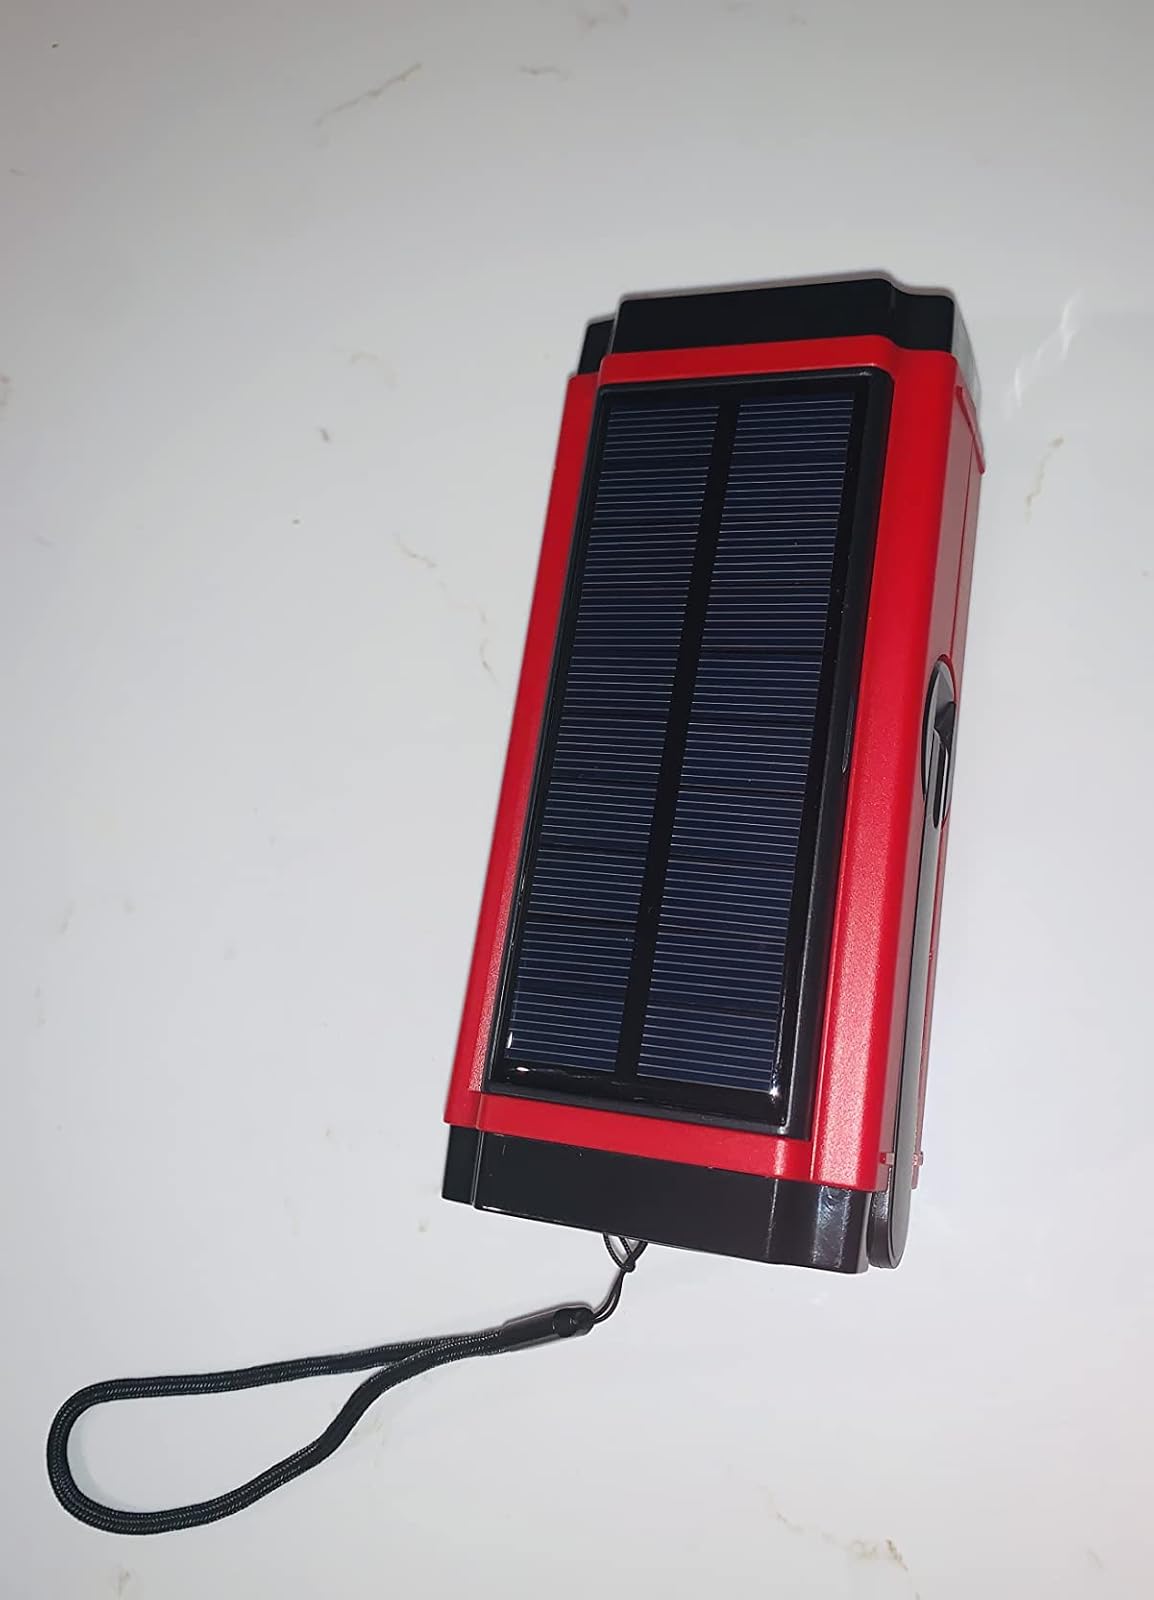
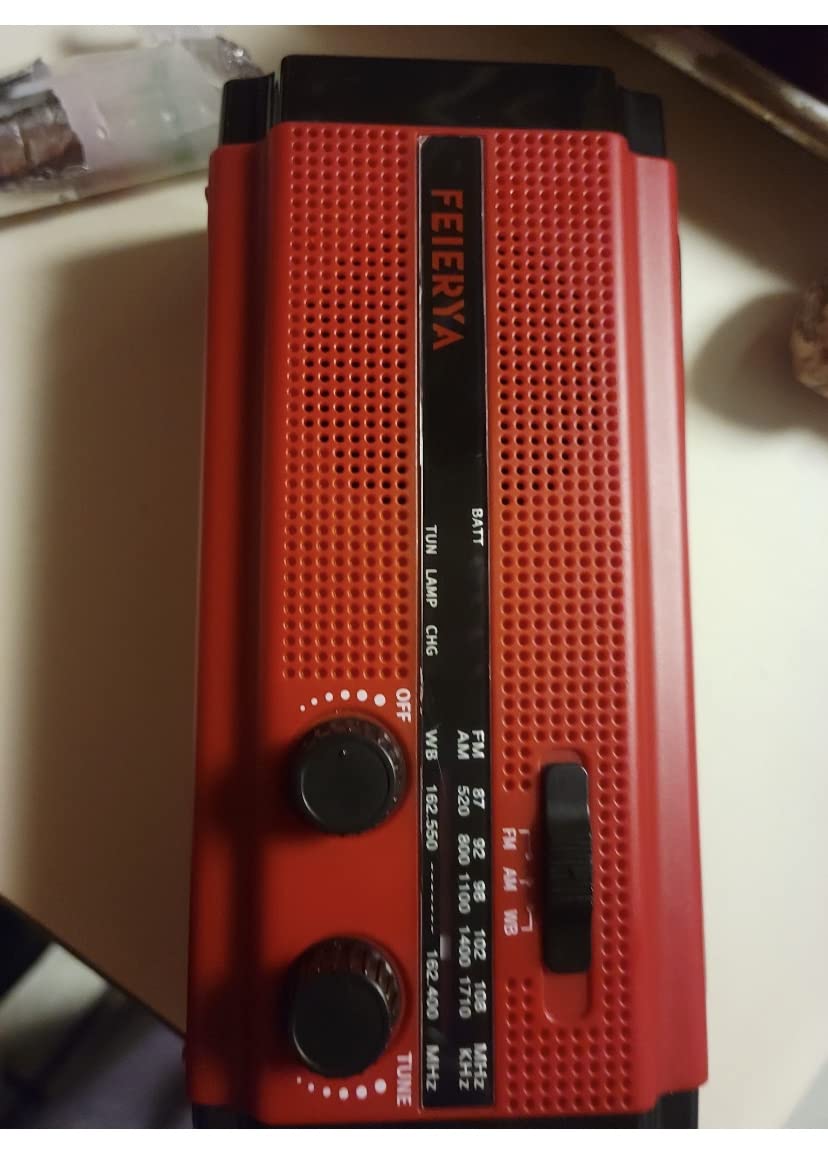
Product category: radio
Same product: yes